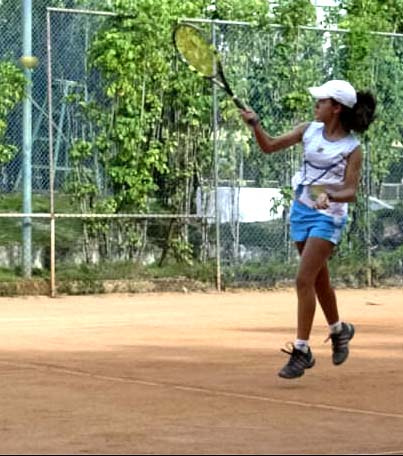
một nữ vận động viên tennis đang đưa vợt lên để đánh bóng